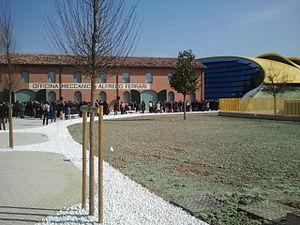
Modène est une ville italienne, chef-lieu de la province du même nom située en Émilie-Romagne. Avec ses 180 000 habitants, Modène est la 21ᵉ ville d’Italie pour ce qui est de la population.